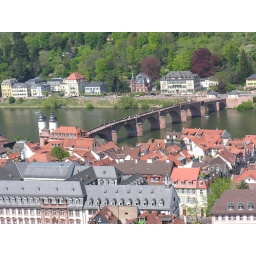
View from the Heidelberg castle of the bridge over the Neckar River.